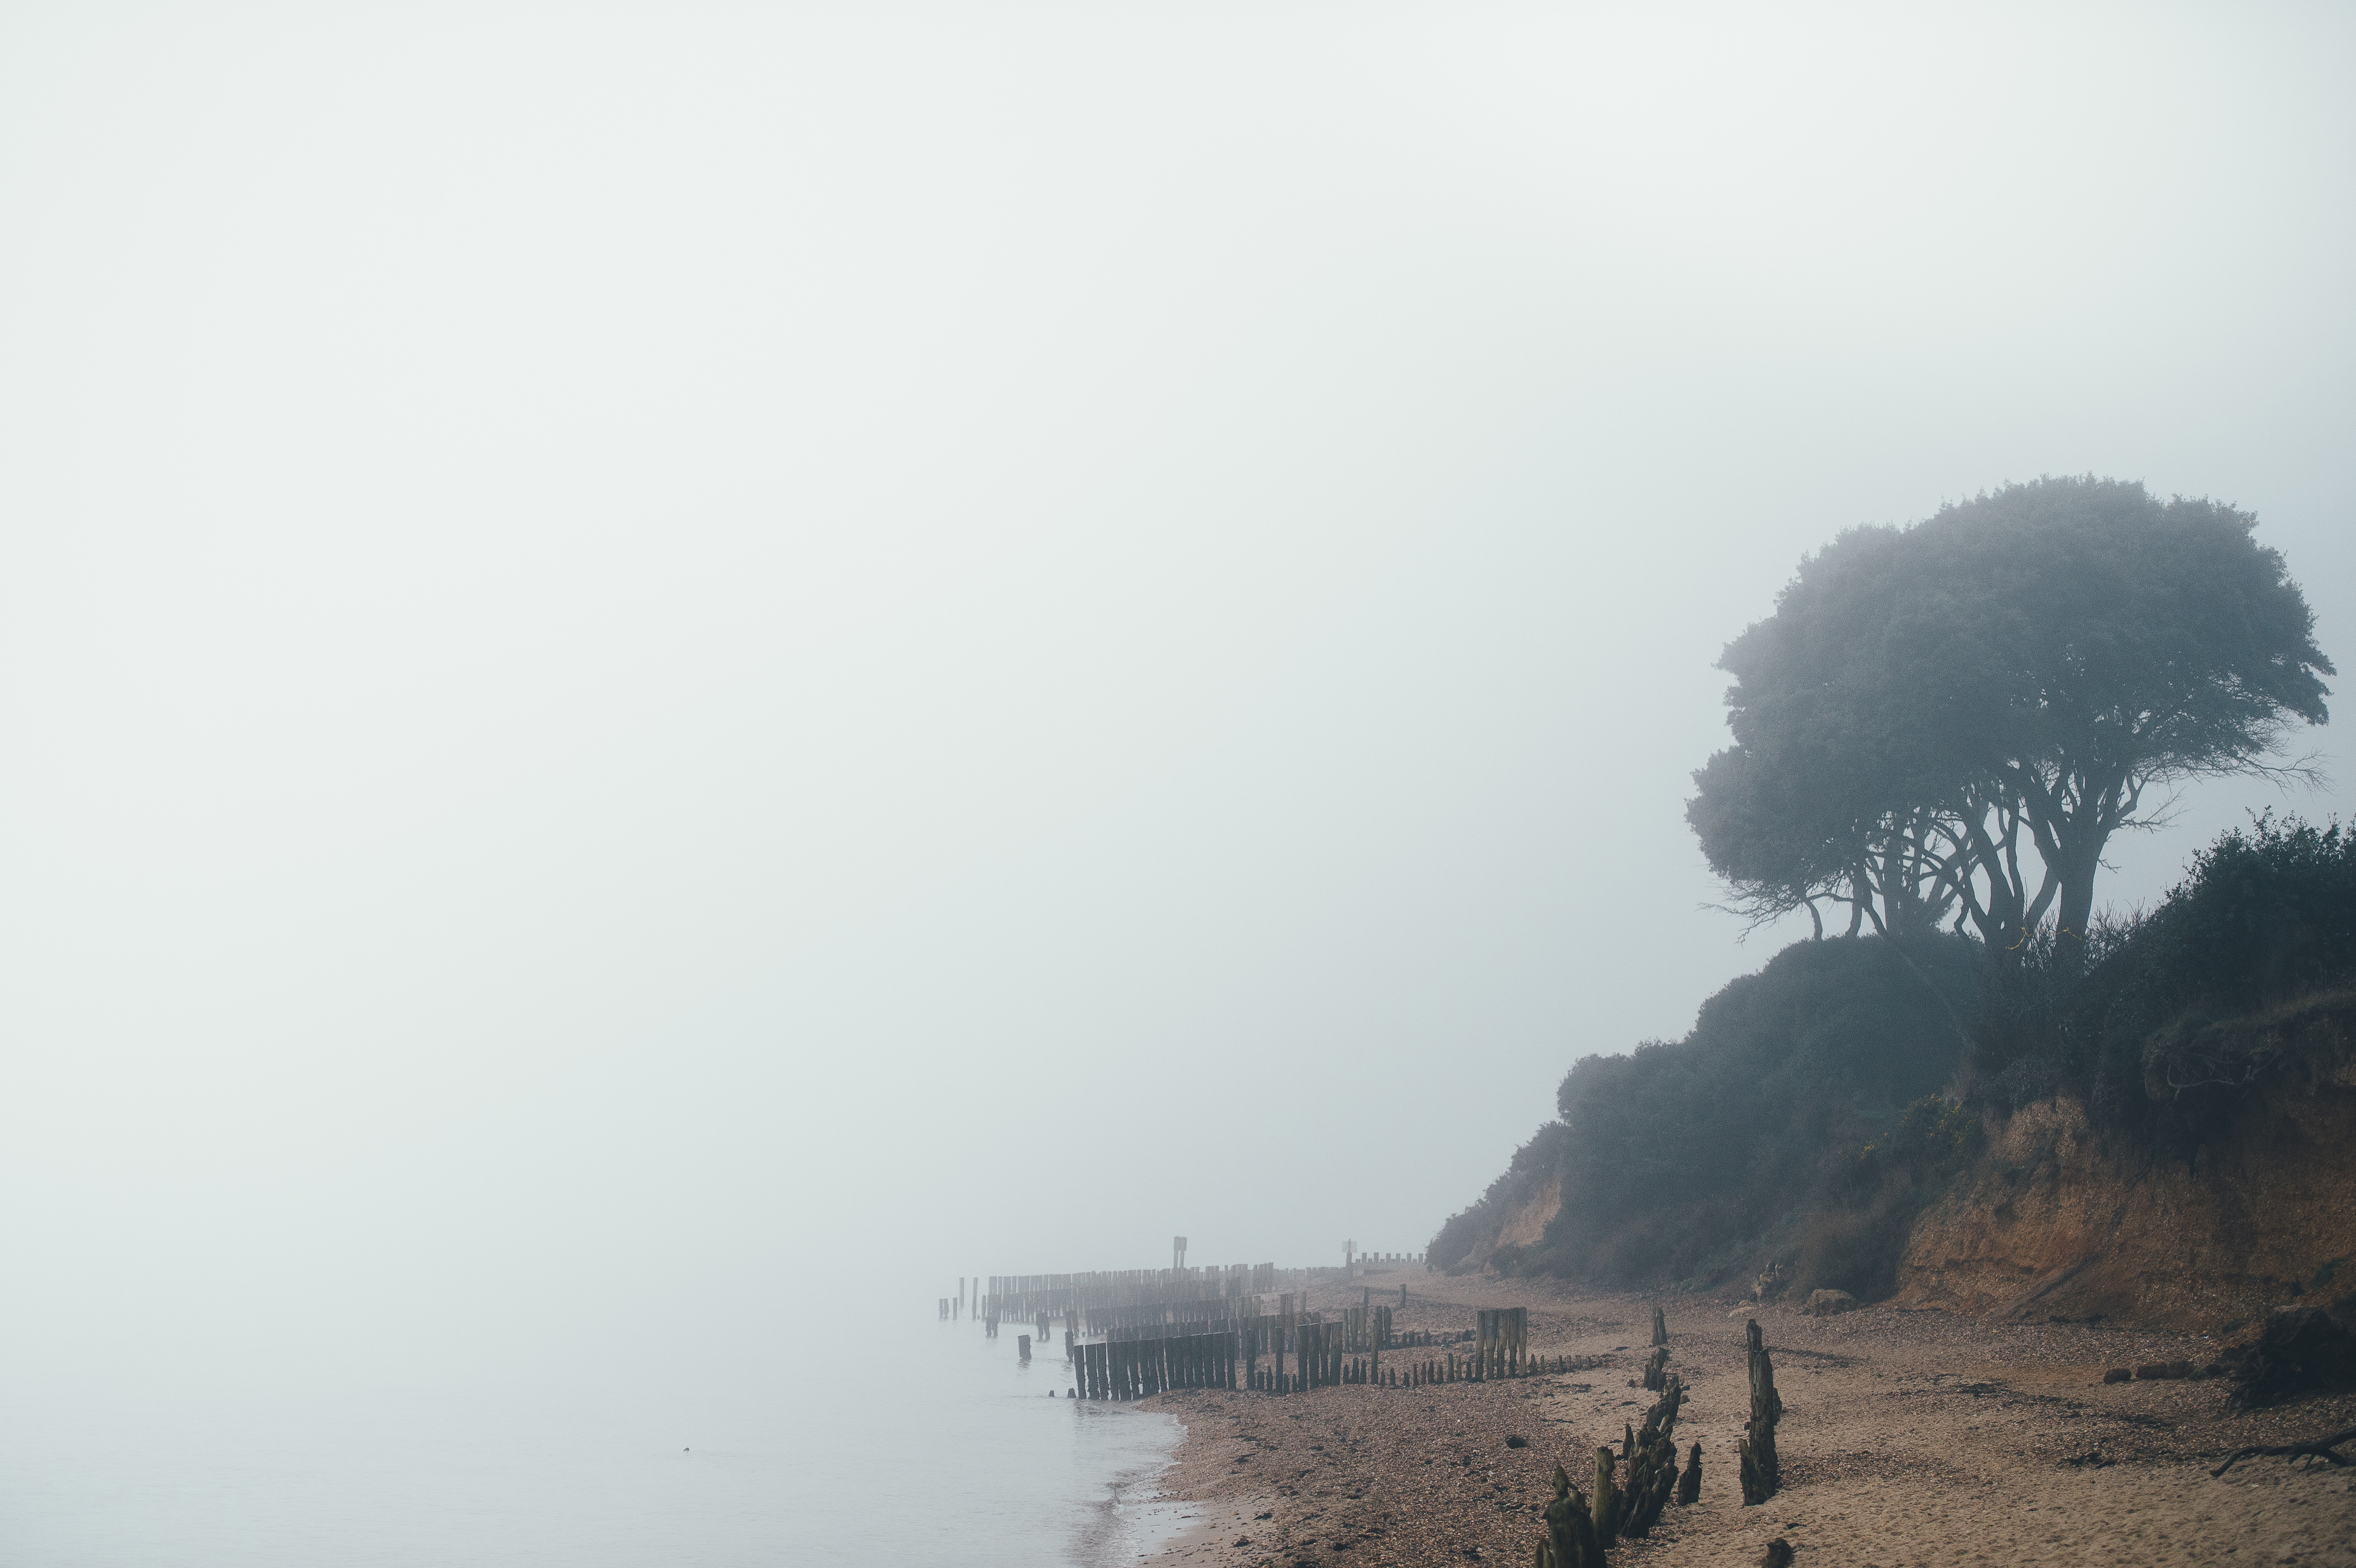
beach, sea, coast, sand, ocean, horizon, fog, mist, morning, shore, wave, dawn, weather, haze, terrain, atmospheric phenomenon, atmosphere of earth